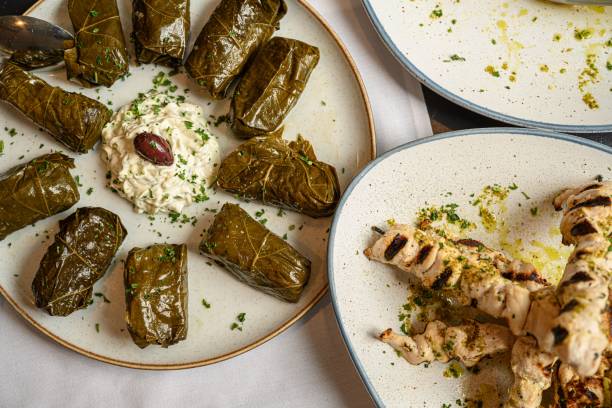
Label: stuffed_grape_leaves